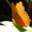
Label: butterfly